WWE European Championship

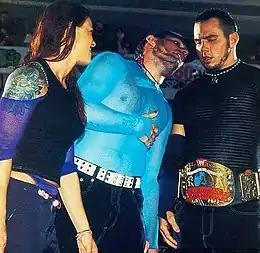
Matt Hardy as European Champion alongside his brother Jeff, who also held the title

The WWE European Championship was a professional wrestling championship competed for in World Wrestling Entertainment. During the late 1990s and early 2000s, multiple wrestlers held the European and WWE Intercontinental Championships within short spans of each other, and three held both simultaneously, becoming "Eurocontinental champions".